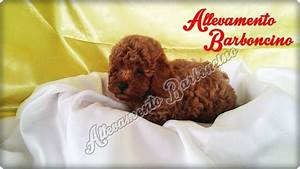
Label: cane